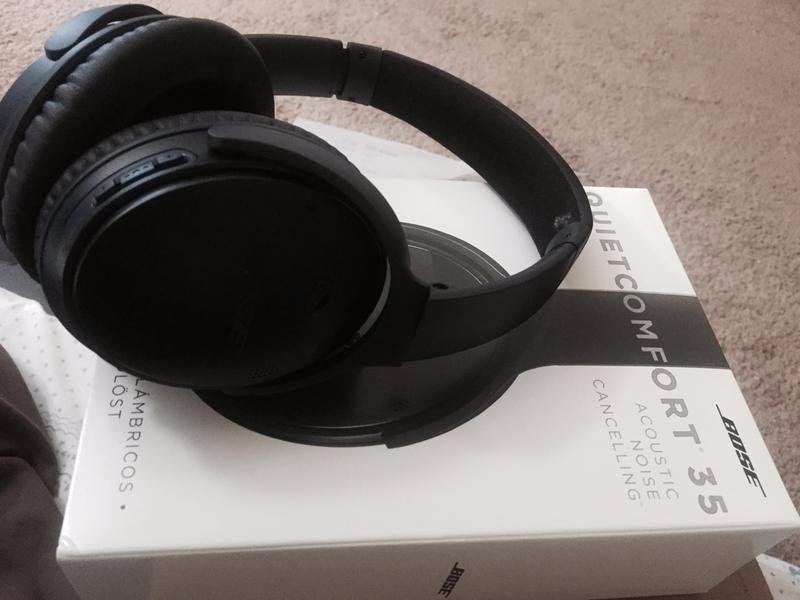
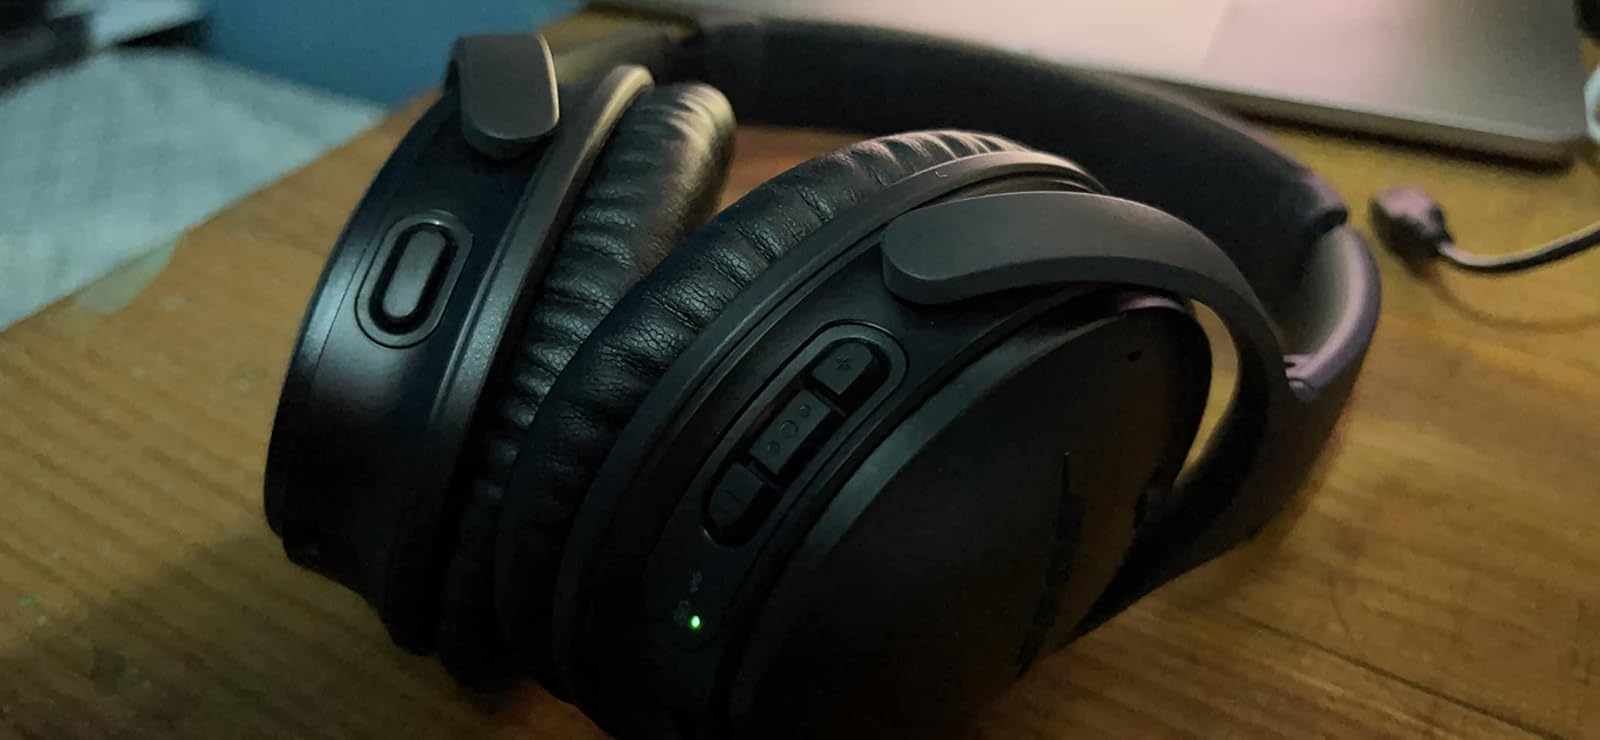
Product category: headphones
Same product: yes